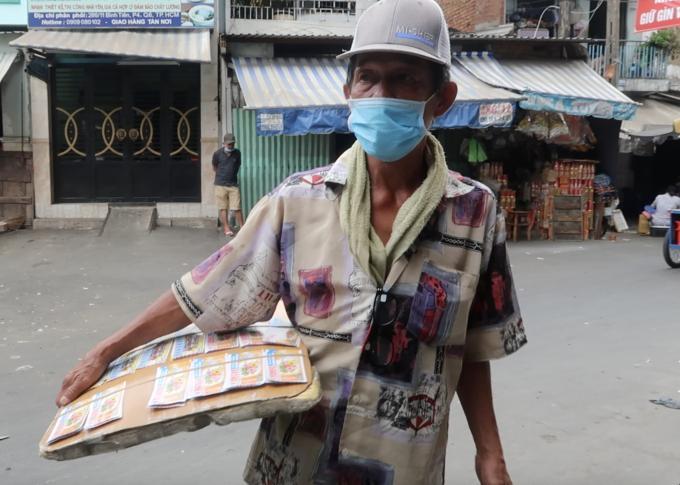
một người đàn ông đang cầm một cái khay đựng vé số